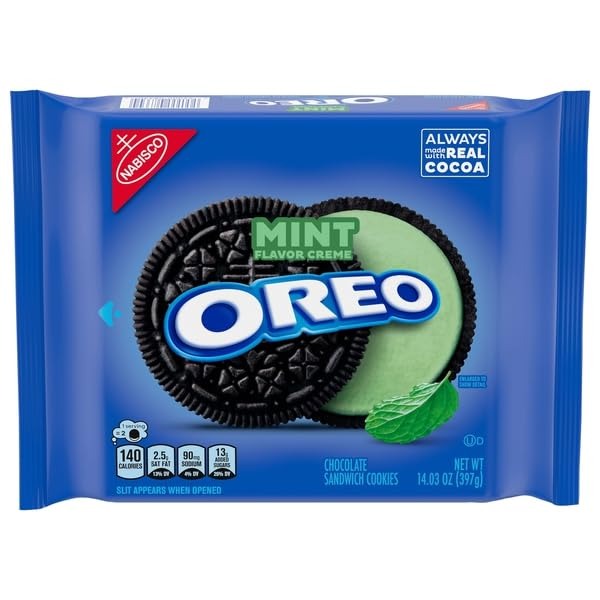
Item Name: Nabisco, Oreo Sandwich Cookies Chocolate Mint Flavor Creme, 14.03 Ounce
Product Description: sandwich cookies
Value: 14.03
Unit: Ounce

Price: 3.76